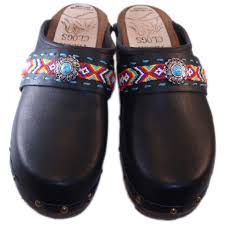
Label: Clog